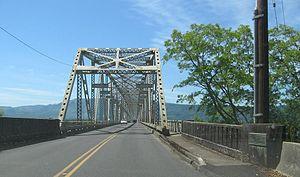
Liste de ponts sur le fleuve Columbia classés de l'aval à l'amont. La liste comprend également des traversées en ferry et les barrages qui permettent un passage.